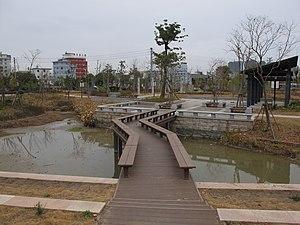
Yueqing est une ville de la province du Zhejiang en Chine. C'est une ville-district placée sous la juridiction administrative de la ville-préfecture de Wenzhou.